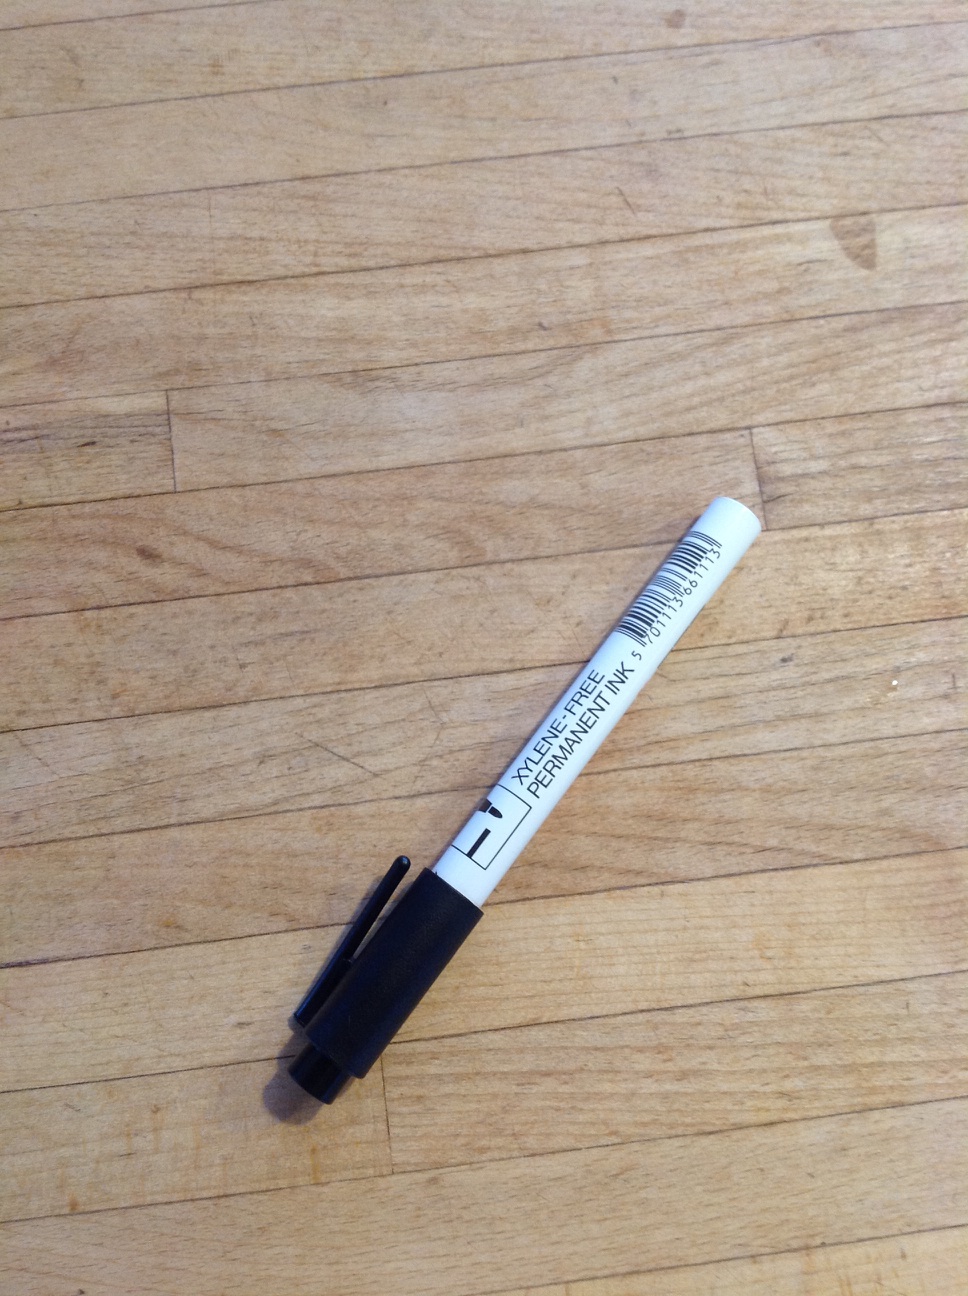Question: Is this black?
Answer: yes